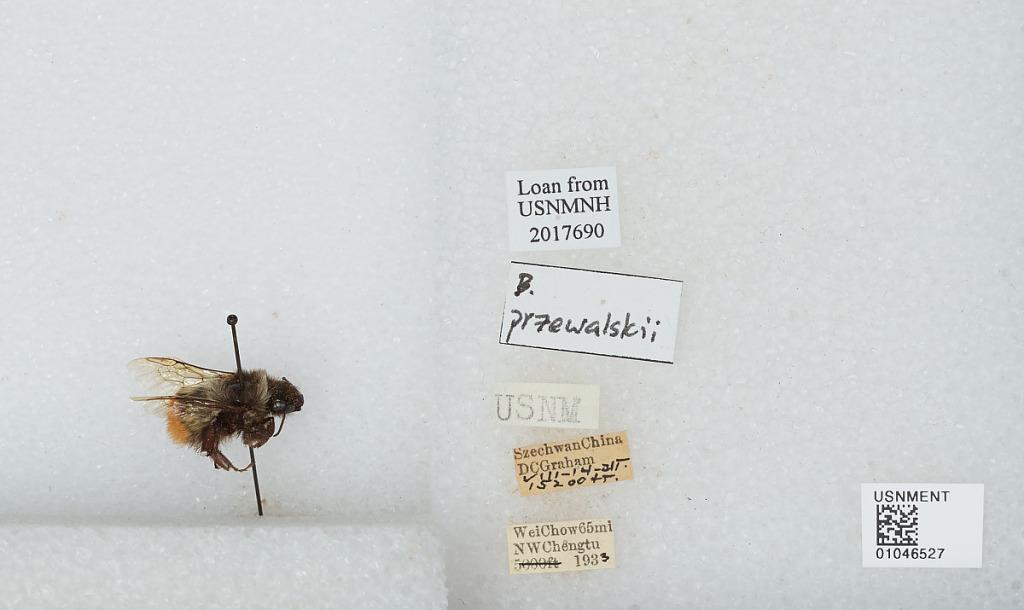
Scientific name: Bombus sp.
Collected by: D. Graham
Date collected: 1933-8-14
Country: China
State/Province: Sichuan
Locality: Wei Chow 65 mi NW Chengdu